Sally Davies (artist)

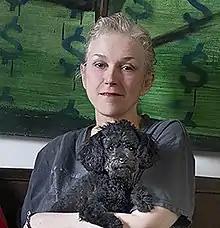

Sally Davies (born 1956 in Winnipeg, Manitoba, Canada) is a Canadian painter and photographer, living and working in New York City's East Village since 1983.